Sokoto Caliphate

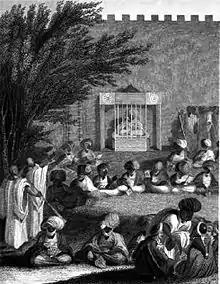
Reception of Dixon Denham and Hugh Clapperton by "mai" Ibrahim of Bornu, Muhammad al-Amin al-Kanemi in 1823

The military, which was commanded by the Sarkin Yaki (war commander) the title still held by the descendants of Ali Jedo, at the time of the jihad was organized into a standing army and a cavalry. The standing army was composed of Hausa and Fulani warriors who were trained in warfare and were responsible for the Caliphate's defense and the expansion of its territories. The cavalry was an essential part of the military, as horses were the primary mode of transportation during this period. During the expansion, the Caliphate's military utilized a strategy of establishing emirates in conquered territories. These emirates were governed by emirs, who were either appointed by the Sultan or were local rulers who had submitted to the Caliphate's authority. This strategy helped in maintaining control over the vast territories of the Caliphate.